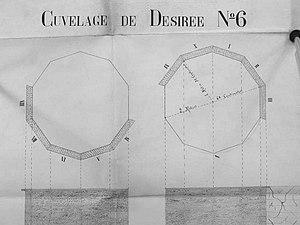
La fosse Désirée ou n° 6 de la Compagnie des mines de Douchy était un charbonnage constitué d'un seul puits situé à Lourches, Nord, Nord-Pas-de-Calais, France.
La fosse Désirée ou nᵒ 6 de la Compagnie des mines de Douchy est un ancien charbonnage du Bassin minier du Nord-Pas-de-Calais, situé à Lourches. Les travaux commencent en 1839 au sud de la fosse Beauvois. La fosse Désirée n'extrait pas pendant une longue période, elle est très vite affectée à l'aérage. Au XXᵉ siècle, elle assure même l'épuisement des eaux pour l'ensemble des fosses de la compagnie. Des corons et quelques autres habitations sont bâtis près de la fosse, ainsi que des écoles.